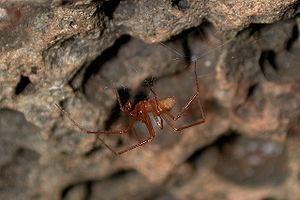
Nesticus est un genre d'araignées aranéomorphes de la famille des Nesticidae.